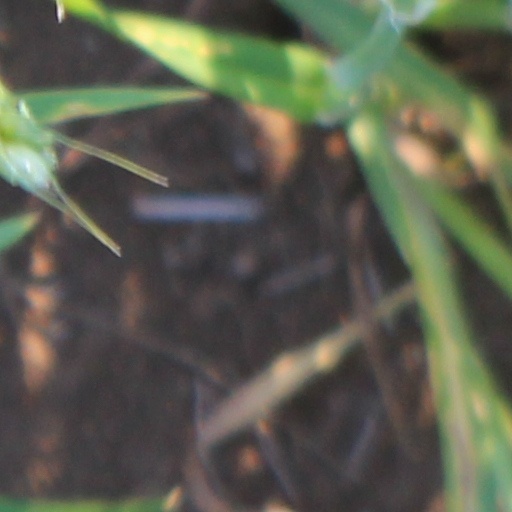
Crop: wheat